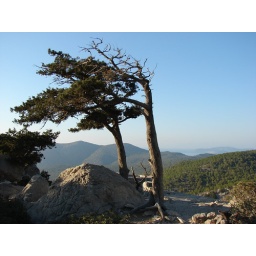
A tree growing in the ruins of the castle of Monolithos on Rhodes.